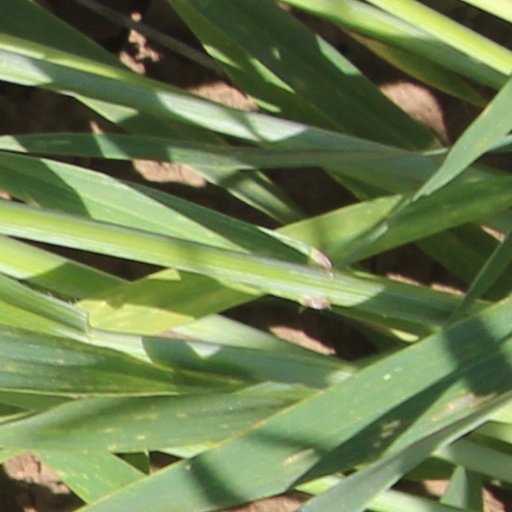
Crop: wheat